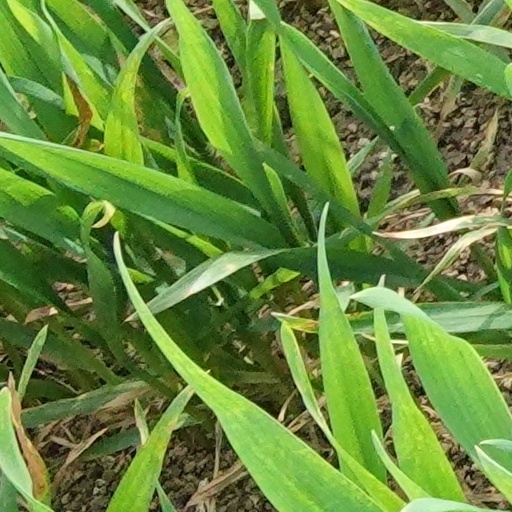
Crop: wheat